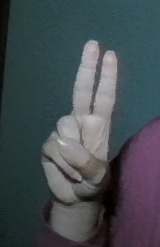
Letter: taa